Dennis Aust

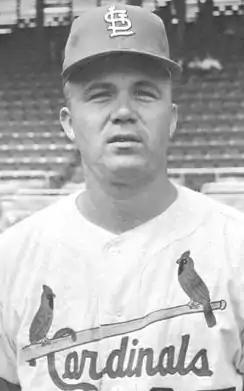

Dennis Kay Aust (born November 25, 1940) is an American former Major League Baseball pitcher. Aust played in 15 games, all as a reliever, for the St. Louis Cardinals in and . He batted and threw right-handed, stood tall and weighed .